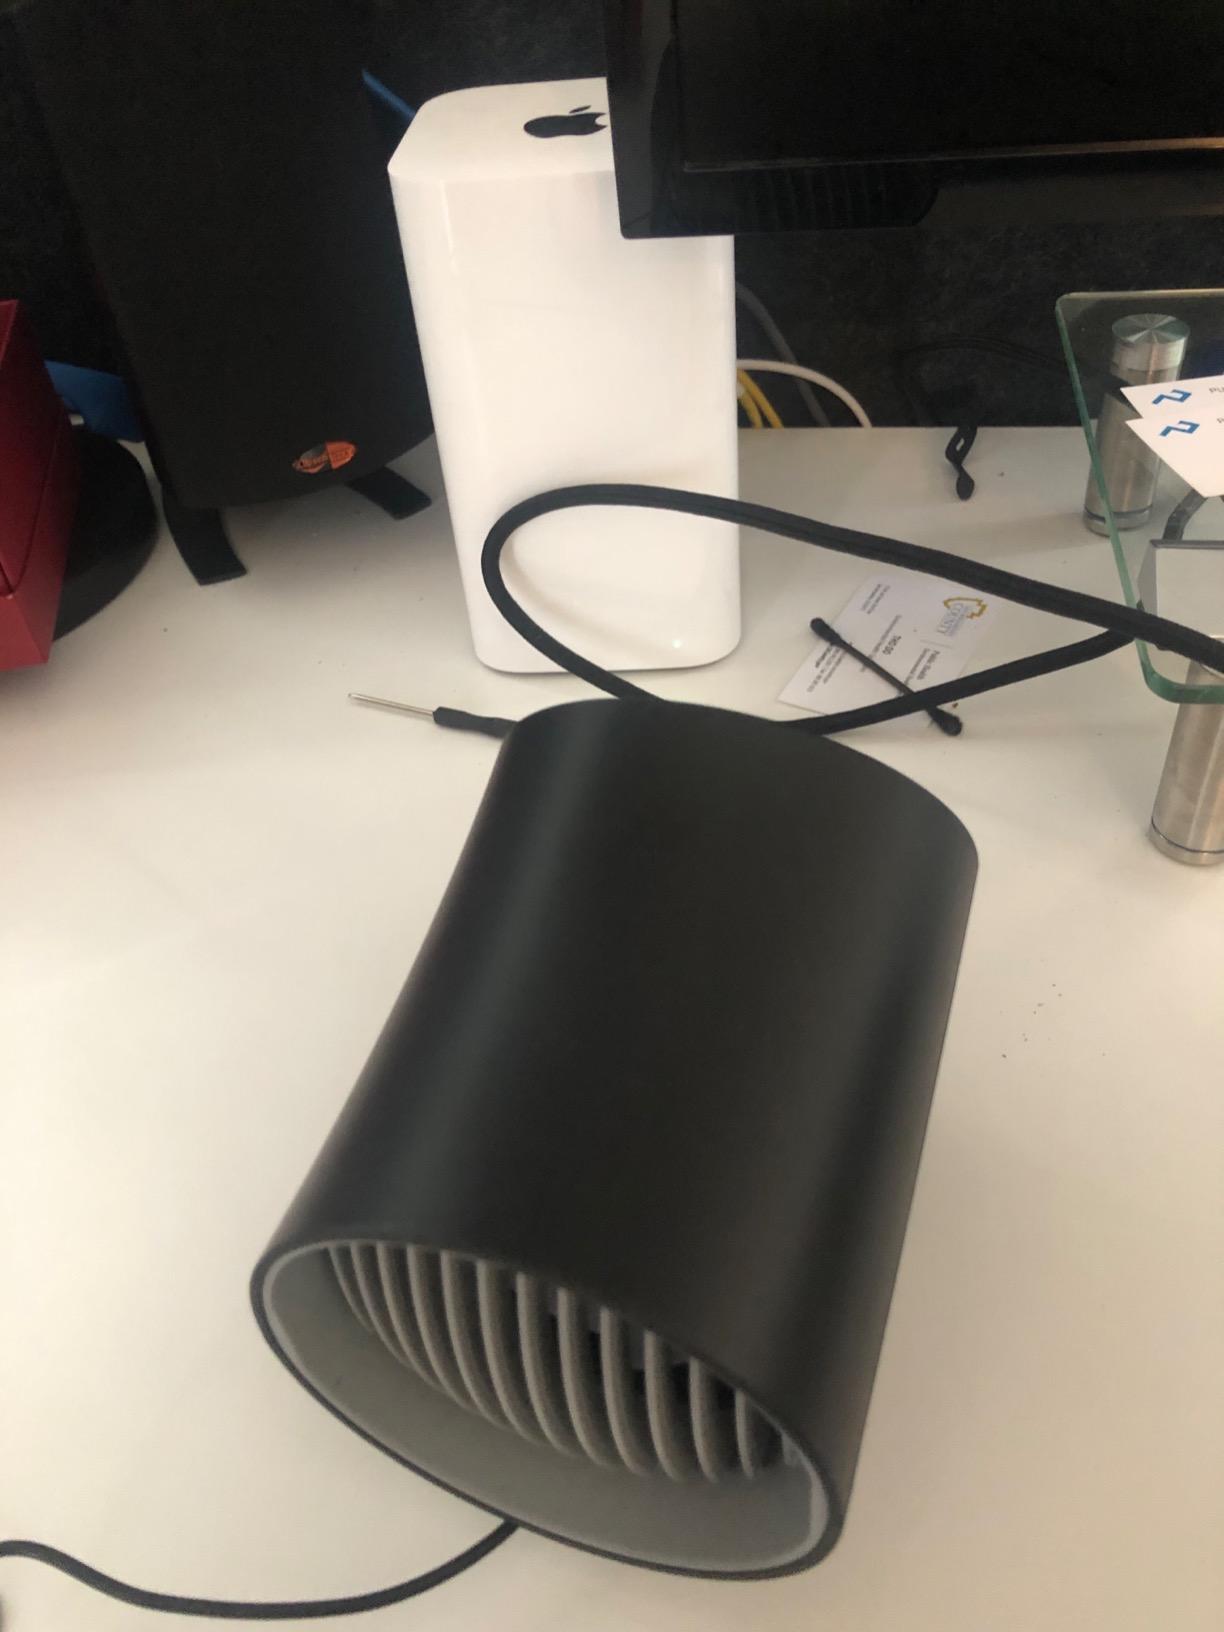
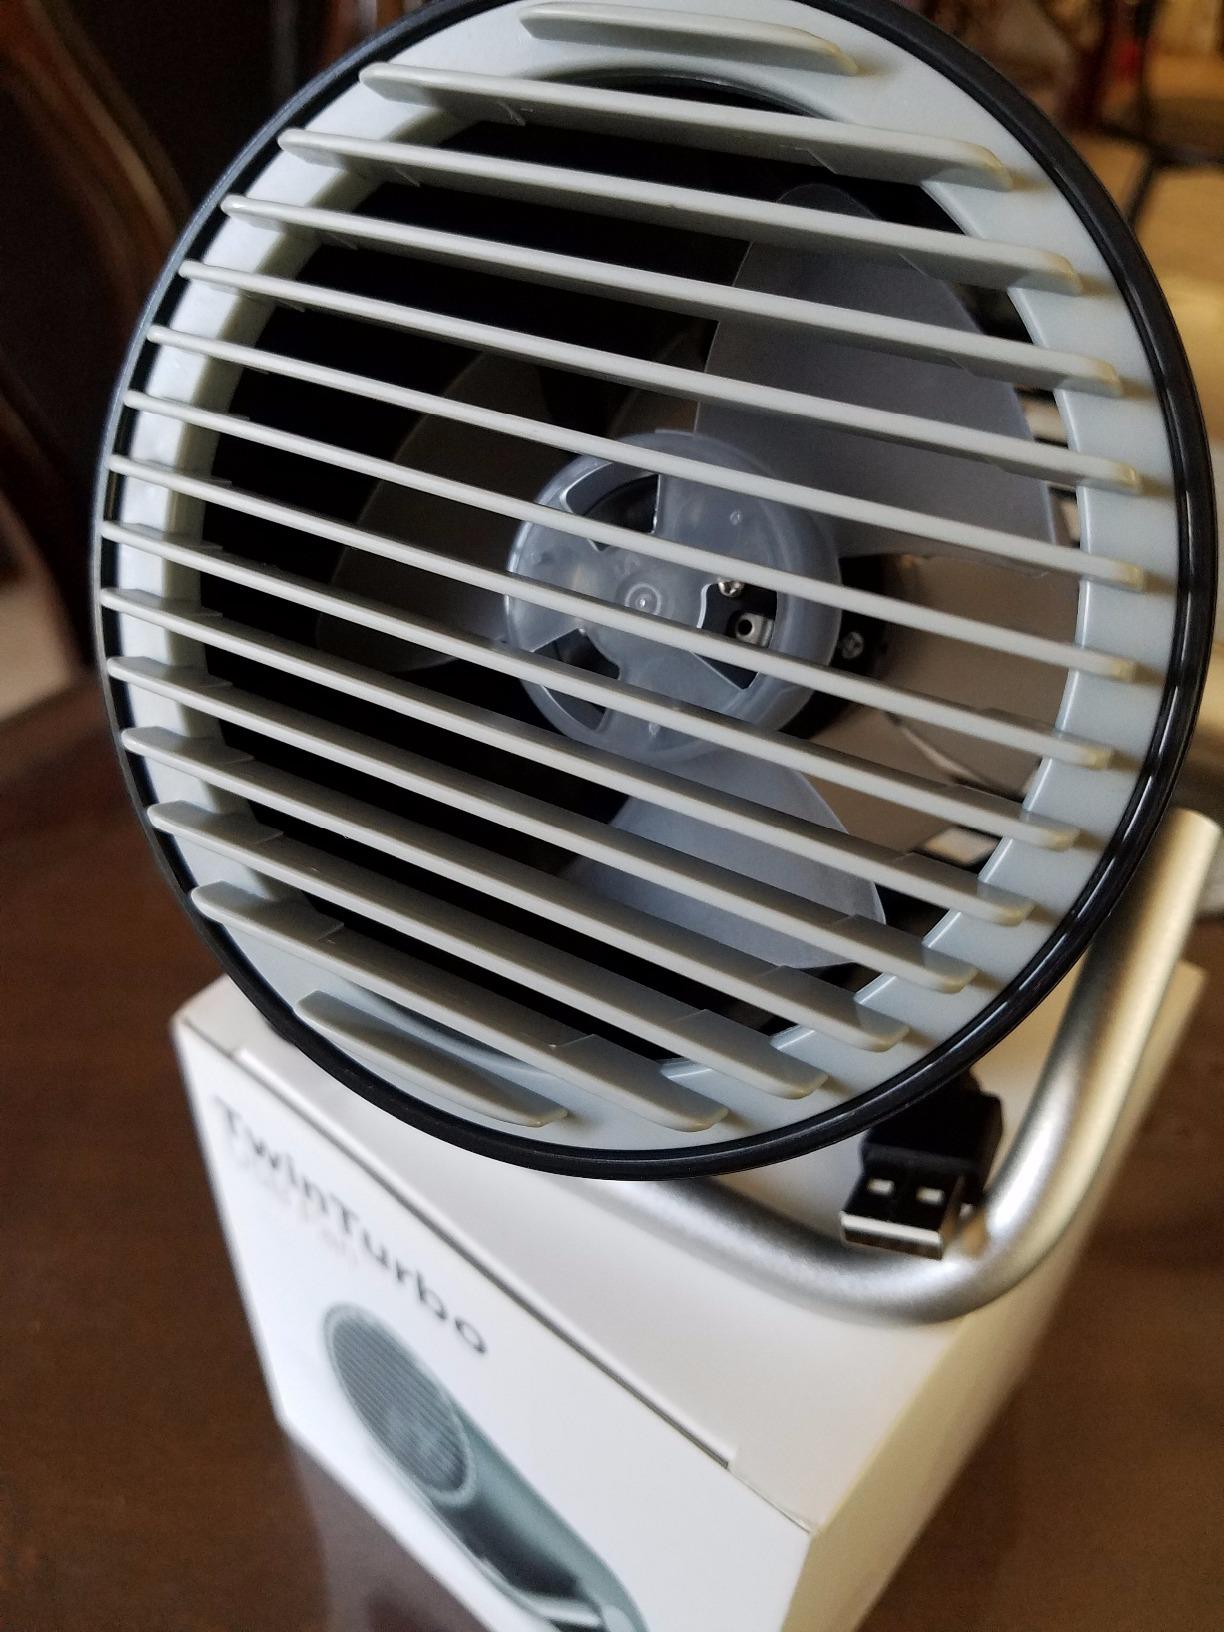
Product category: fan
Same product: no